Sarah Shahi

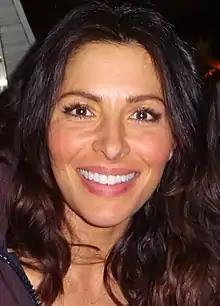
Shahi in 2016

Aahoo Jahansouzshahi (Persian: آهو جهانسوز شاهی; born January 10, 1980), known professionally as Sarah Shahi, is an American actress. She played Carmen on "The L Word" in 2005, Kate Reed in the USA Network legal drama "Fairly Legal" (2011–2012), Sameen Shaw on the CBS crime drama "Person of Interest" (2012–2016), Billie on the Netflix series "Sex/Life" (2021–2023), and Dr. Gabriela Torabi in Hulu thriller series "Paradise" (2025). She portrayed major character Det. Dani Reese in "Life", and in a supporting role in "Alias". In 2018, she starred in the series "Reverie". In 2019, she appeared in a recurring role in "City on a Hill" on Showtime, and appeared in seven episodes of the series "The Rookie" as romantic interest Jessica Russo. In 2023, she received praise for her role as White House Deputy Chief of Staff Zahra Bankston in "Red, White & Royal Blue".